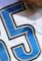
Number: 5